Bologna FC 1909

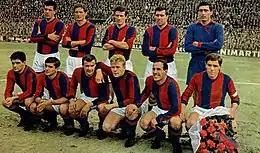
The last Bologna side to win the "scudetto", in the 1963–64 season.

Bologna won the "Scudetto" three more times before World War II, in 1935–36, 1936–37 and 1938–39, and once during the war (1940–41).